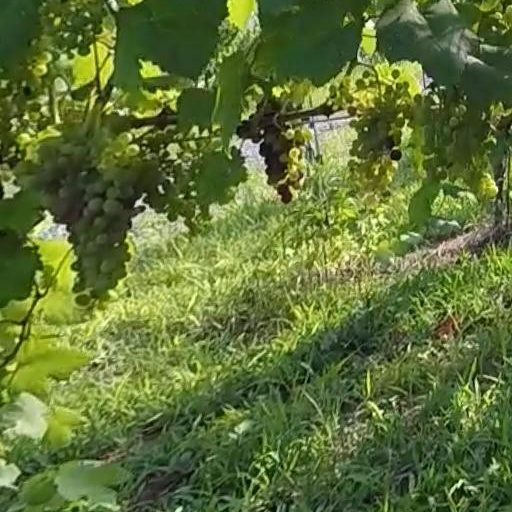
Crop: grape